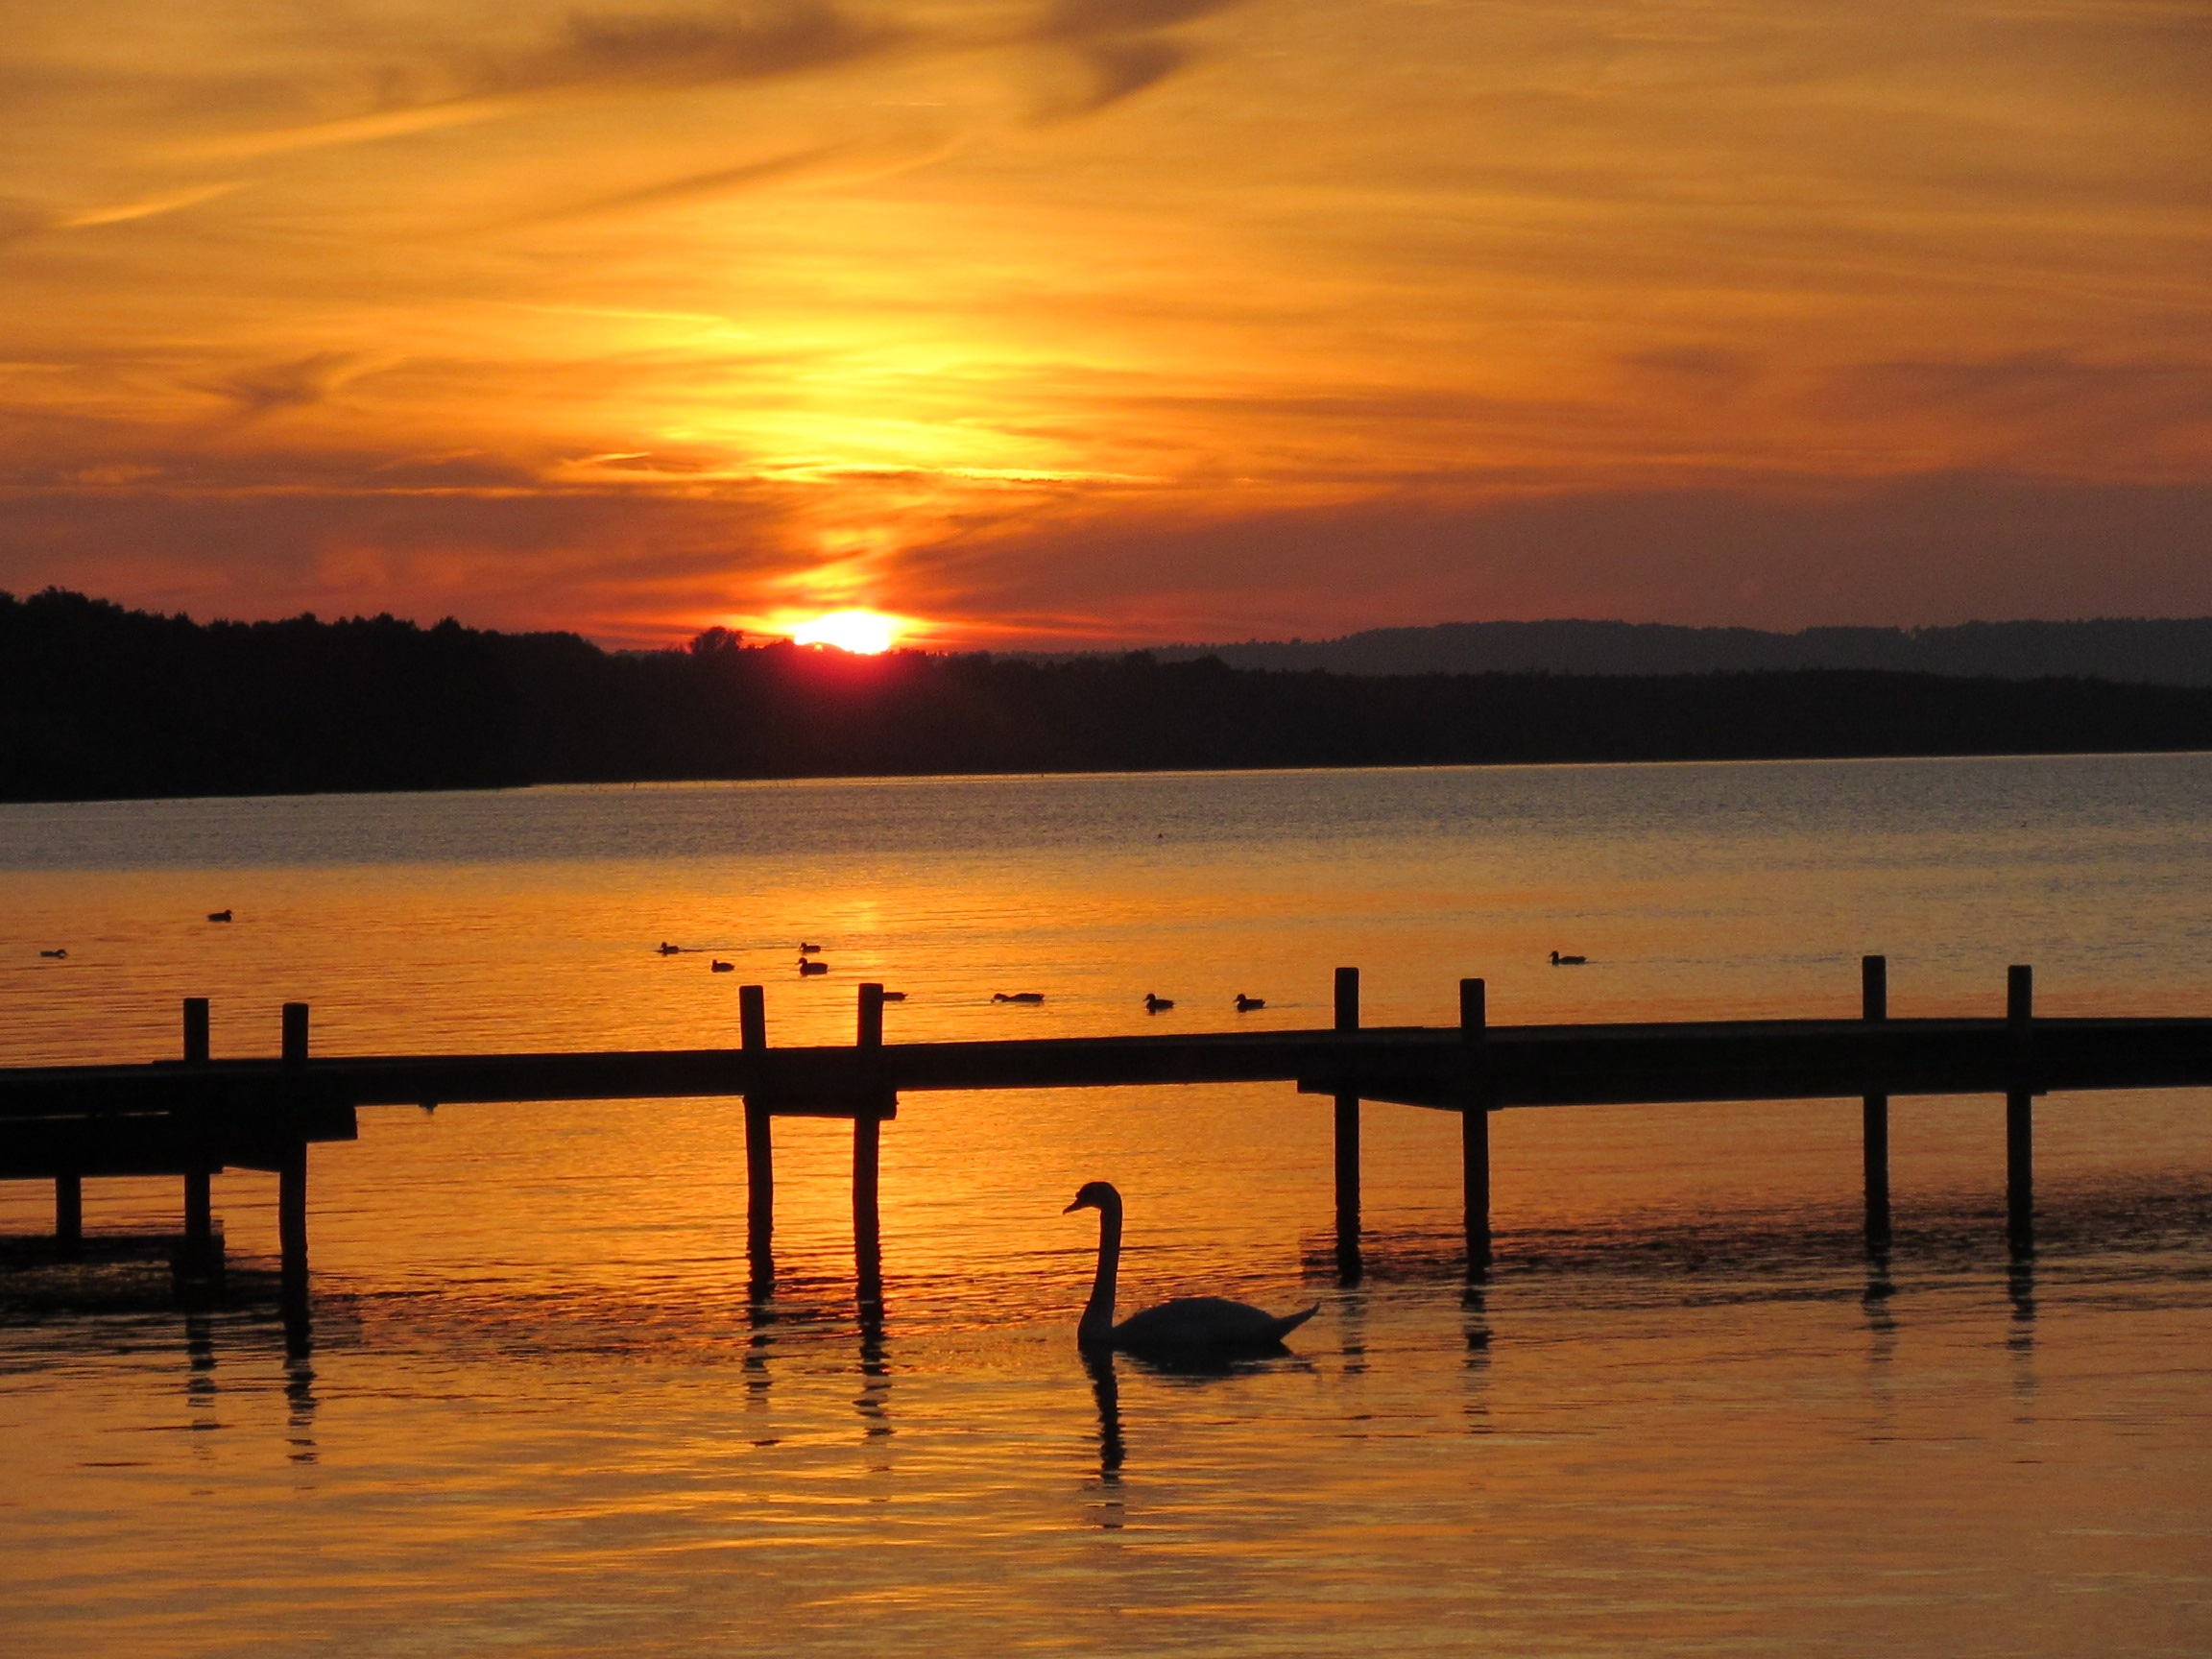
beach, sea, ocean, horizon, sunrise, sunset, morning, shore, lake, dawn, dusk, evening, reflection, jetty, swan, mood, afterglow